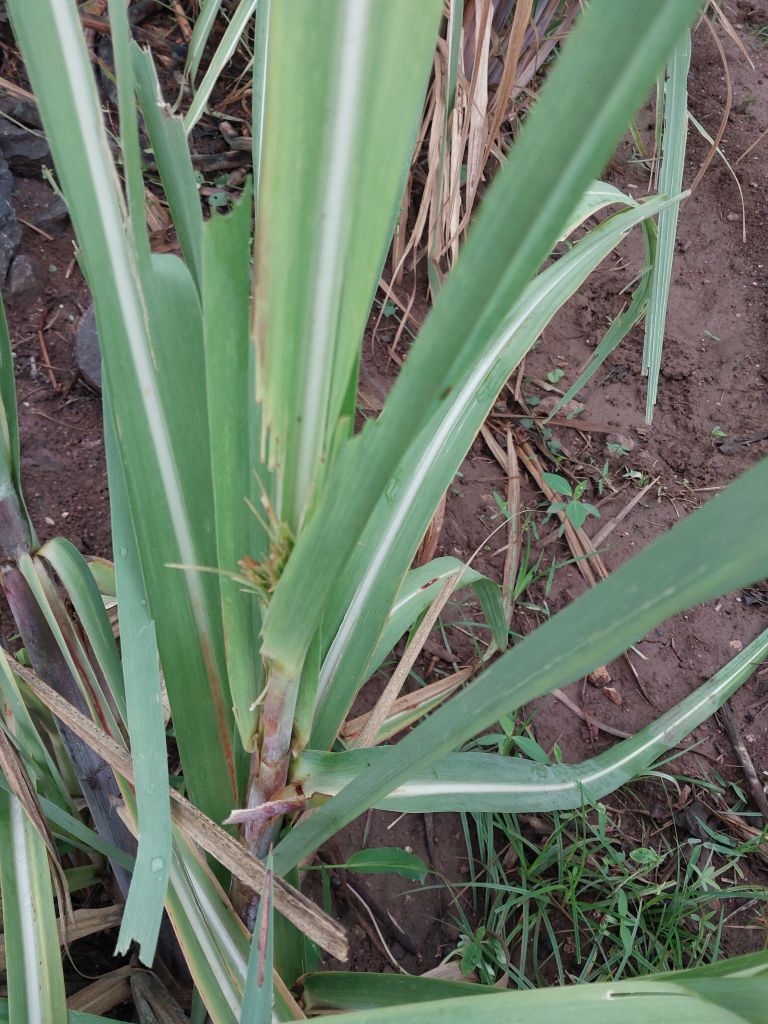
Label: Pokkah Boeng